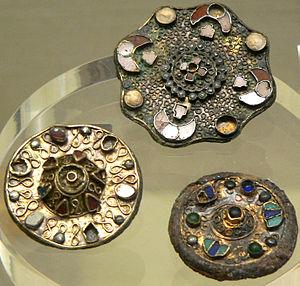
Le Multien est un pays traditionnel du Bassin parisien, répertorié dans la grande région naturelle d'Île-de-France.
Les Mérovingiens sont la dynastie qui régna sur une très grande partie de la France et de la Belgique actuelles, ainsi que sur une partie de l'Allemagne, de la Suisse et des Pays-Bas, du Vᵉ siècle jusqu'au milieu du VIIIᵉ siècle.